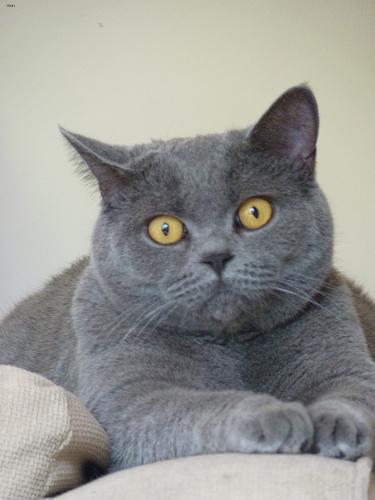
Breed: British Shorthair